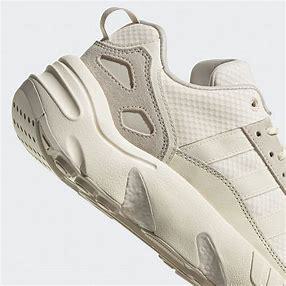
Brand: Adidas
Model: ZX 22 Boost